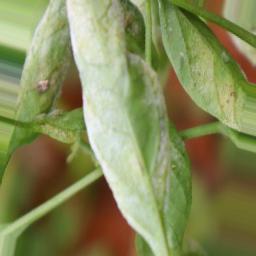
Label: powdery mildew